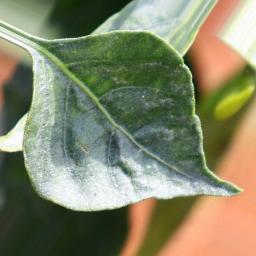
Label: healthy